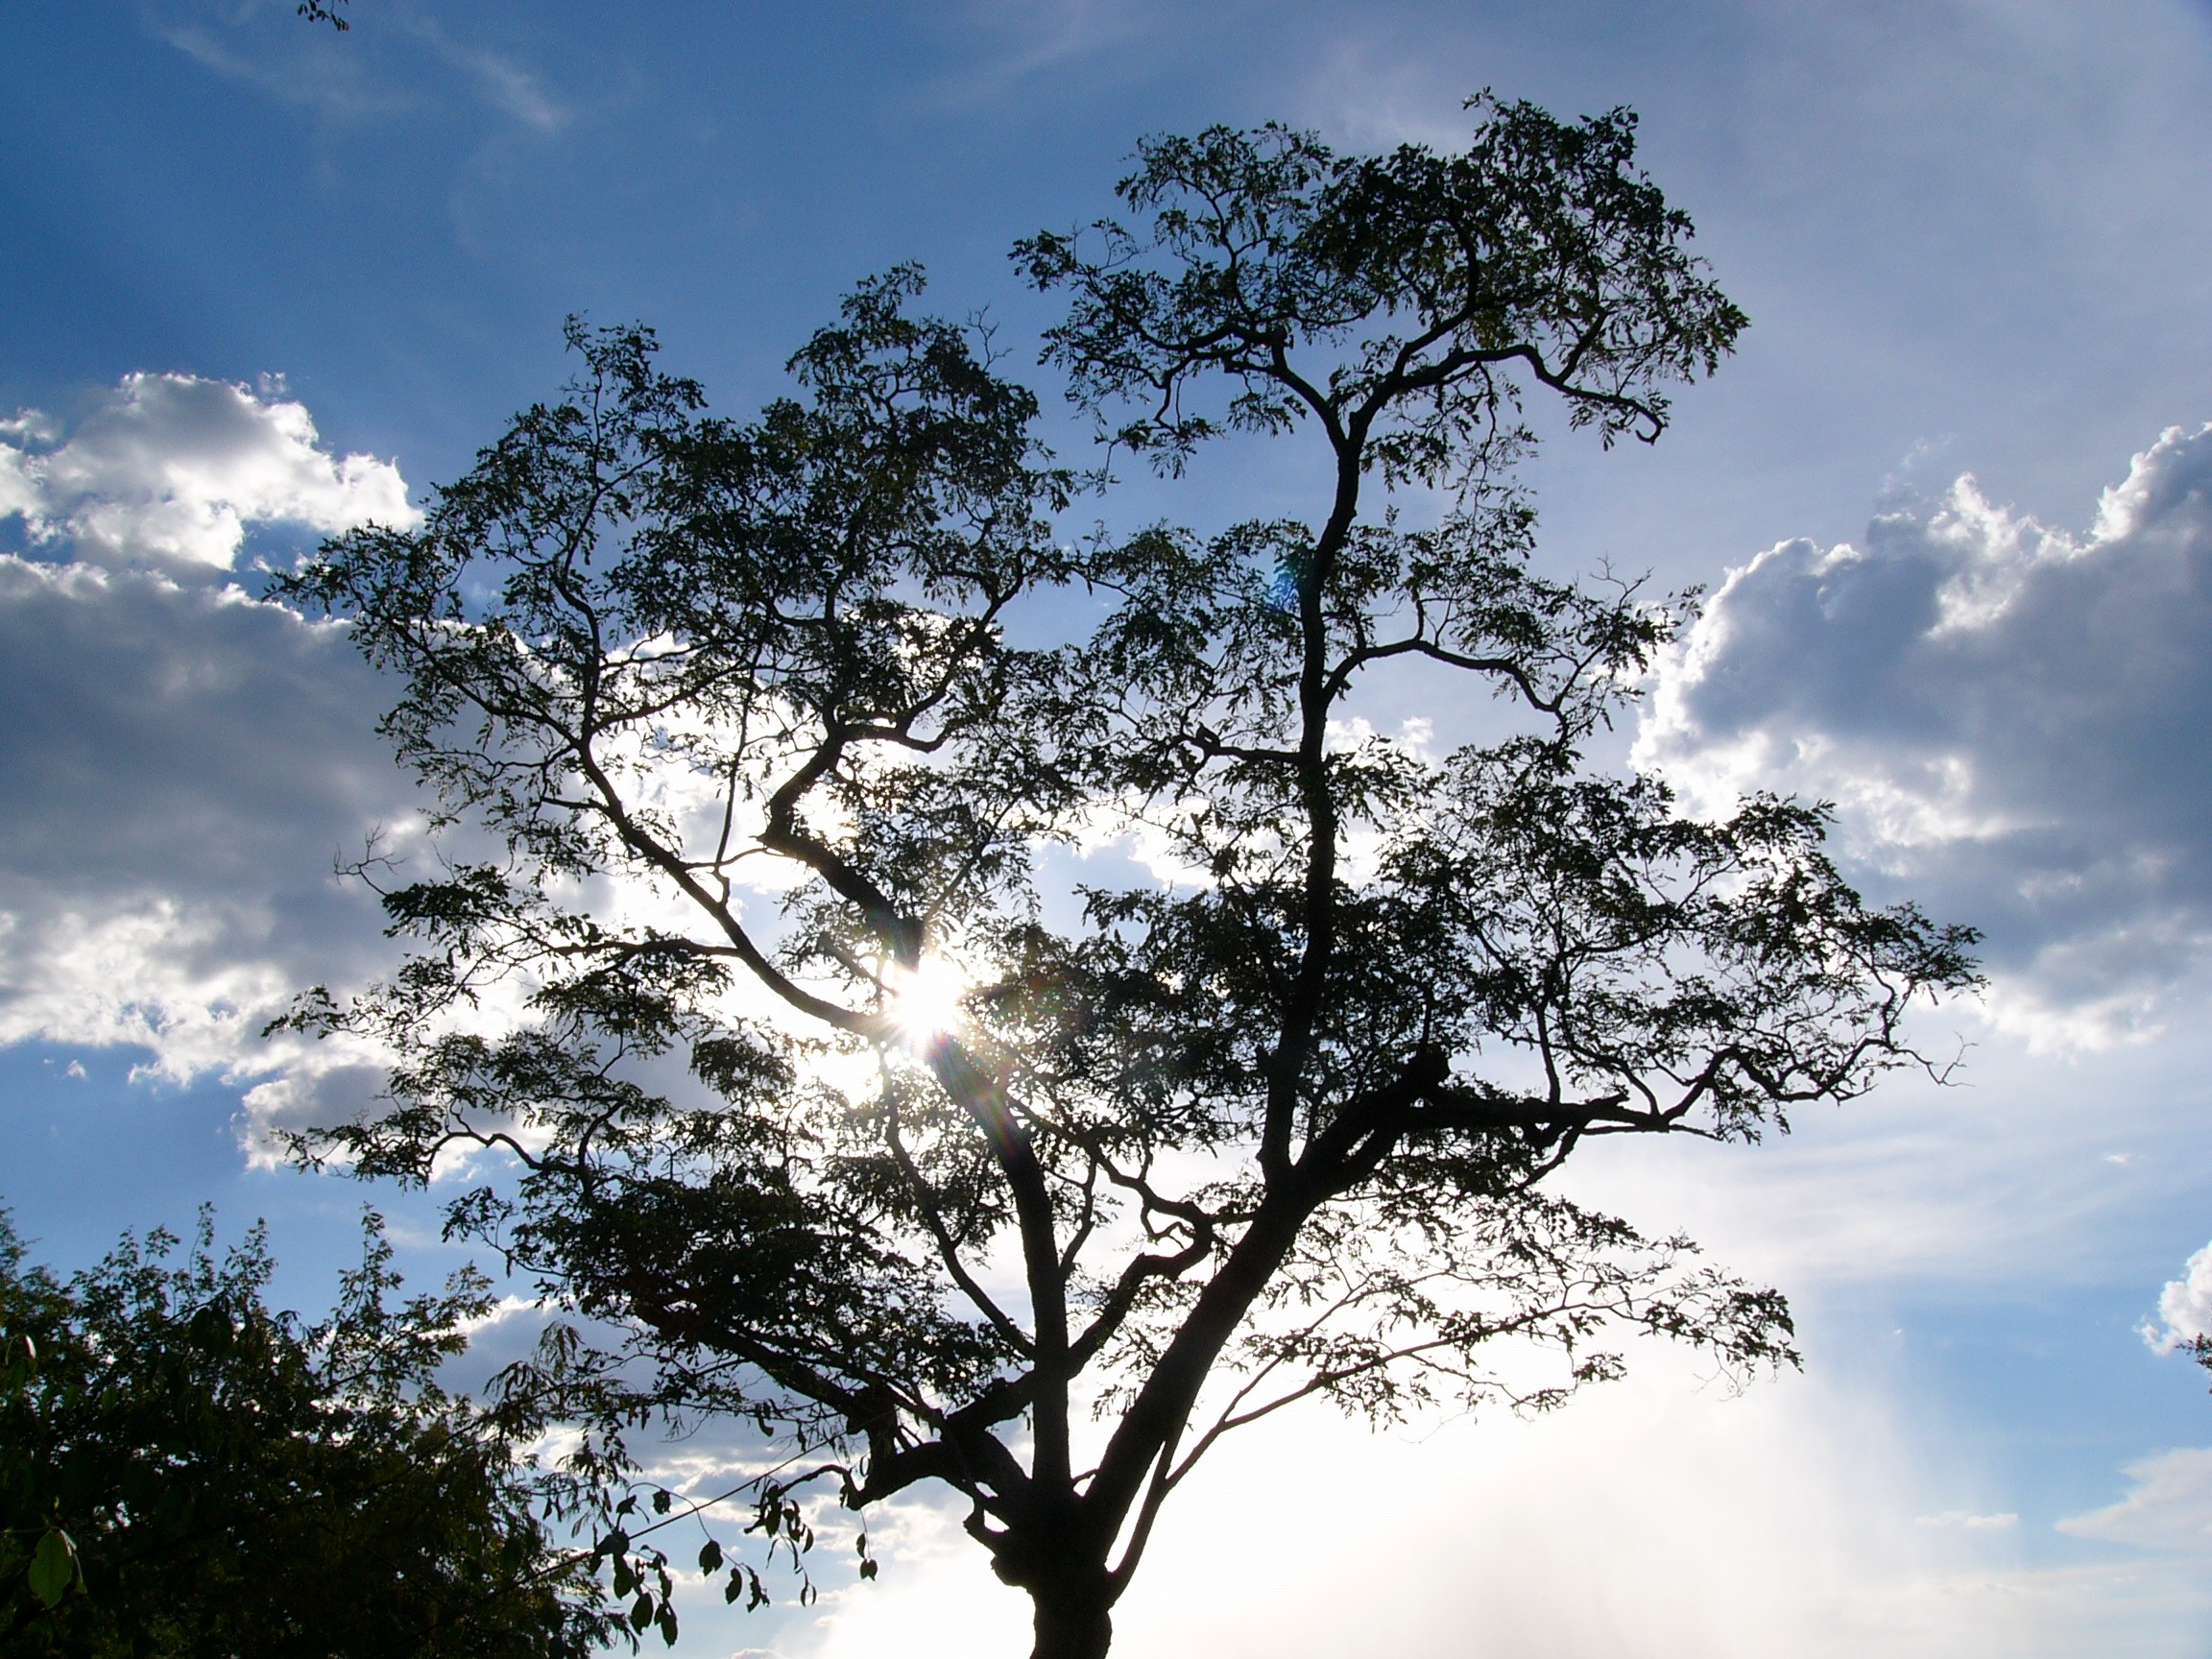
landscape, tree, water, nature, waterfall, branch, light, cloud, plant, sky, sunrise, sunlight, morning, flower, atmosphere, river, trees, meteorological phenomenon, woody plant, adventure worlds de